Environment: real
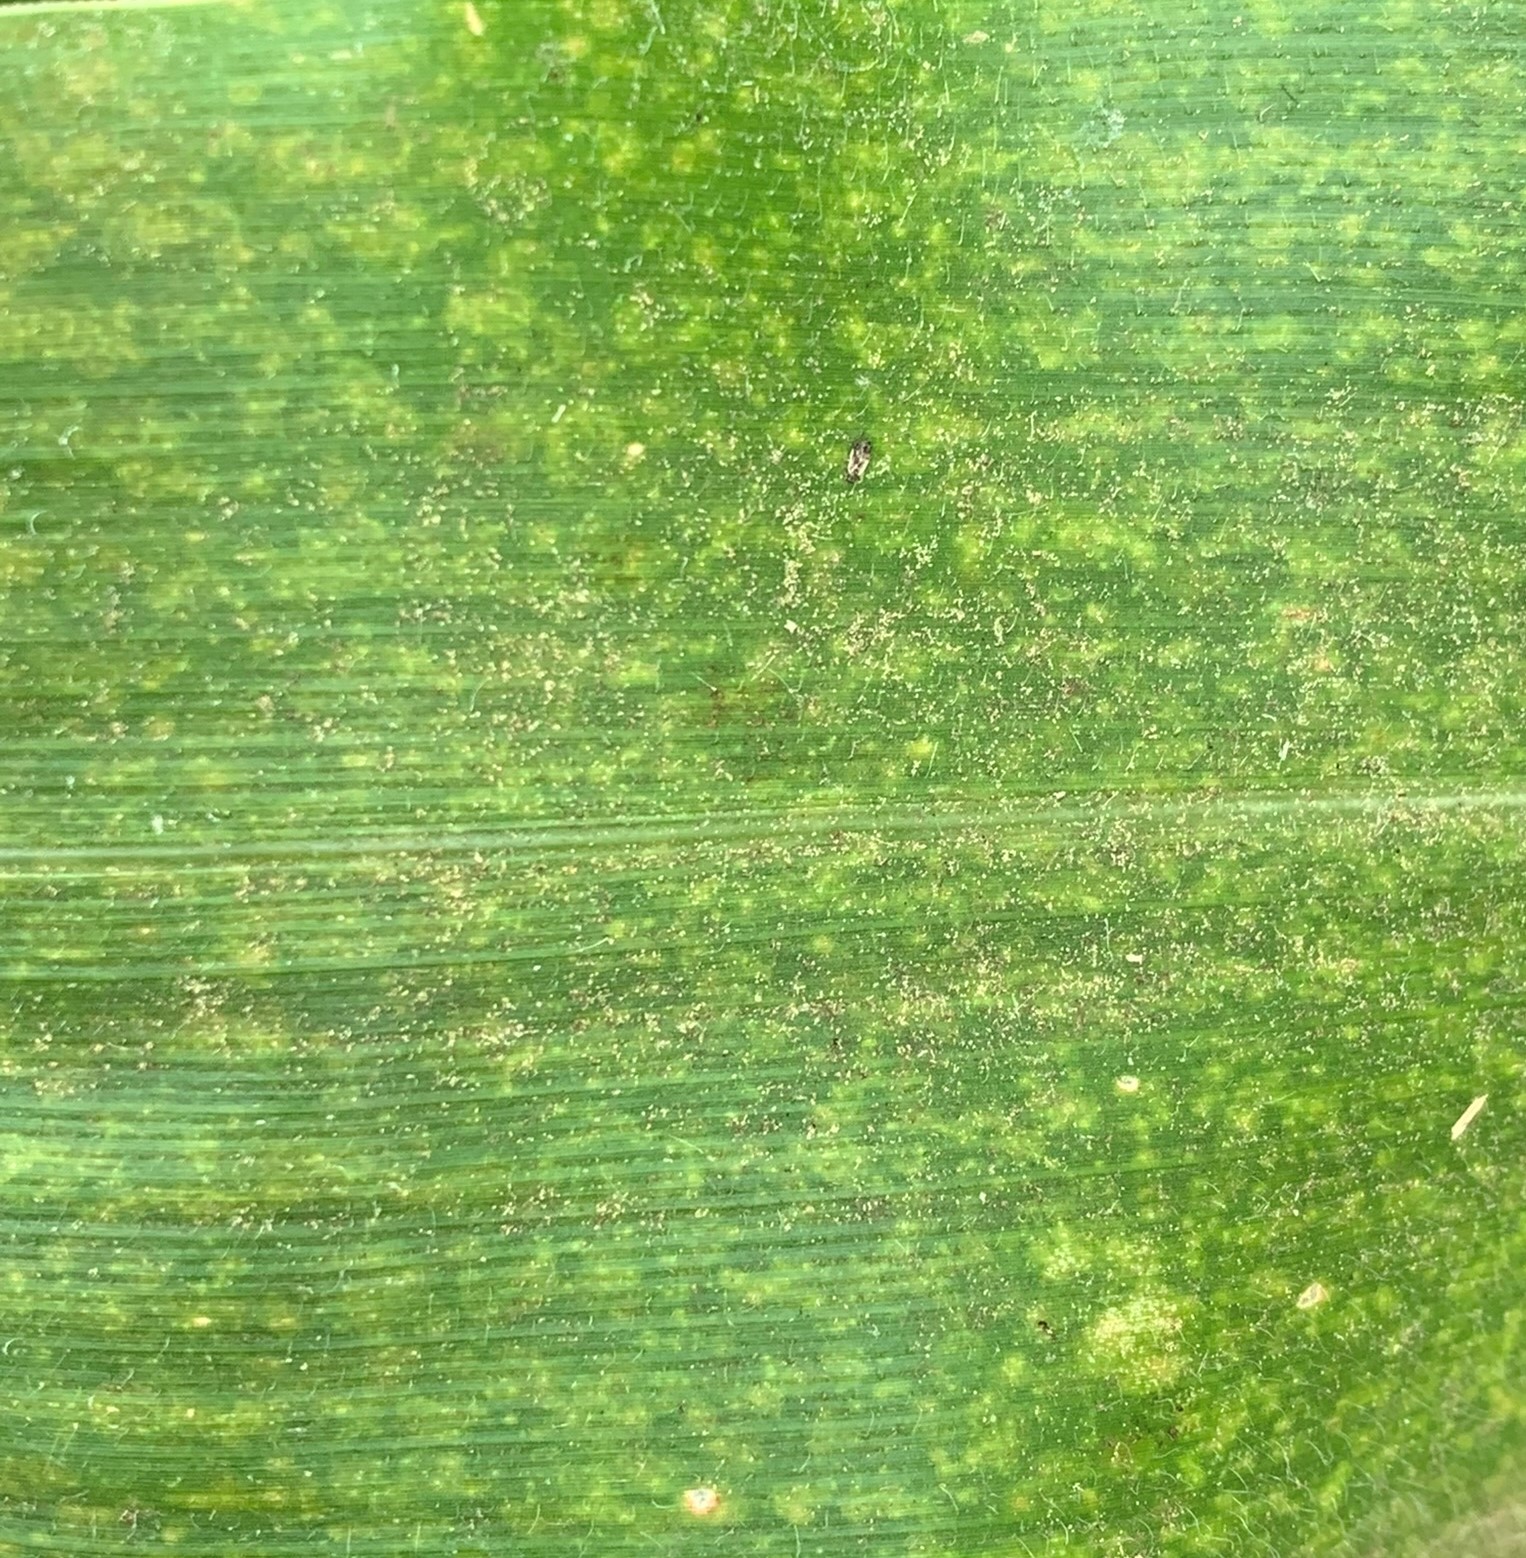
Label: lethal_necrosis